Answer in natural language. Considering the relative positions, is black dresser with multiple drawers above or below wall paint? Choose between the following options: below or above
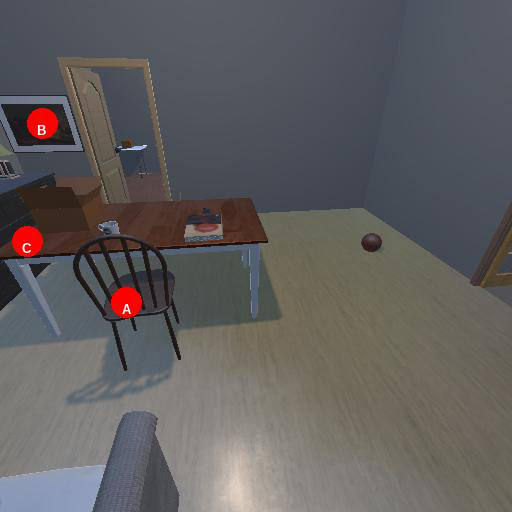
<answer>below</answer>